Annual average daily traffic

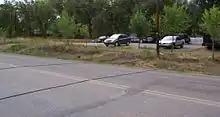
A traffic counter on BIA Road J-9 in the United States

One of the most important uses of AADT is for determining funding for the maintenance and improvement of highways.